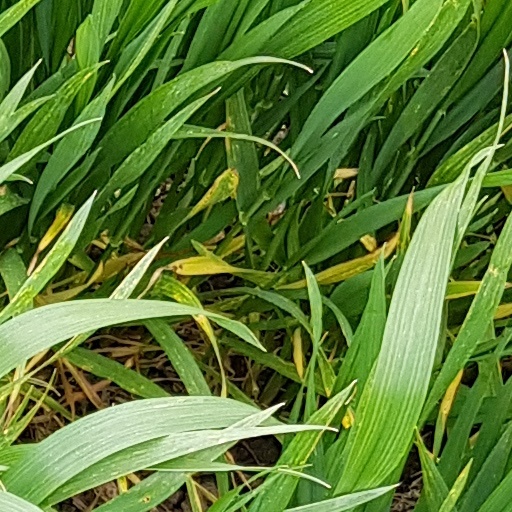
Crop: wheat